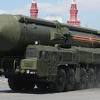
Label: Air Defense